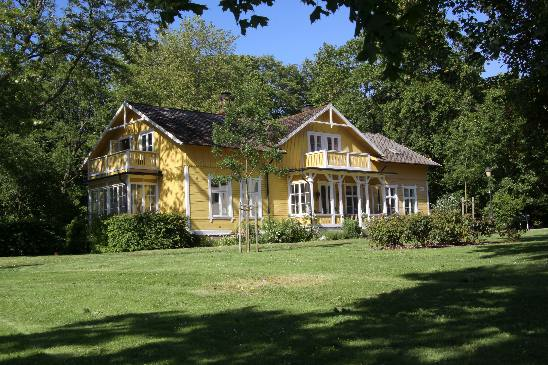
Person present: No